Slingsby Aviation

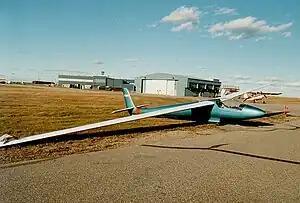
Slingsby Dart 17R glider

On 8 January 2010 the UK company Marshall Aerospace bought Slingsby Advanced Composites Ltd which currently trades as Marshall Slingsby Advanced Composites.